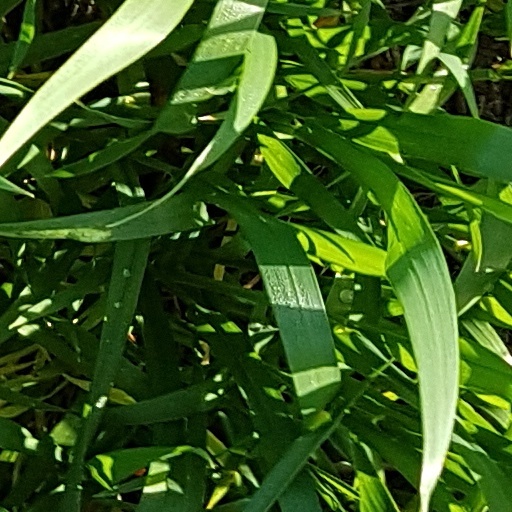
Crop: wheat